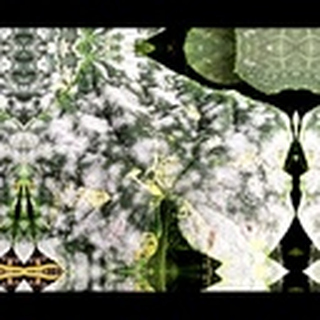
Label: cotton_powdery_mildew